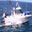
Label: ship